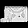
Label: Bag